Luis Rubiales

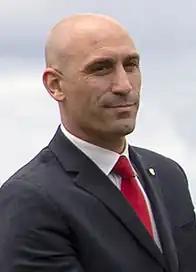
Rubiales in 2018

Luis Manuel Rubiales Béjar (born 23 August 1977) is a former Spanish football official and professional player who played as a defender, appearing in 53 La Liga matches over three seasons. He was the president of the Royal Spanish Football Federation (RFEF) and one of UEFA's vice-presidents. On 10 September 2023, Rubiales resigned from his post in the wake of a scandal involving Jennifer Hermoso at the 2023 FIFA Women's World Cup final award ceremony. He is banned from all football activities for three years. On 3 April 2024, Rubiales was arrested in Madrid as part of a corruption investigation about the relocation of the Spanish Super Cup to Saudi Arabia.